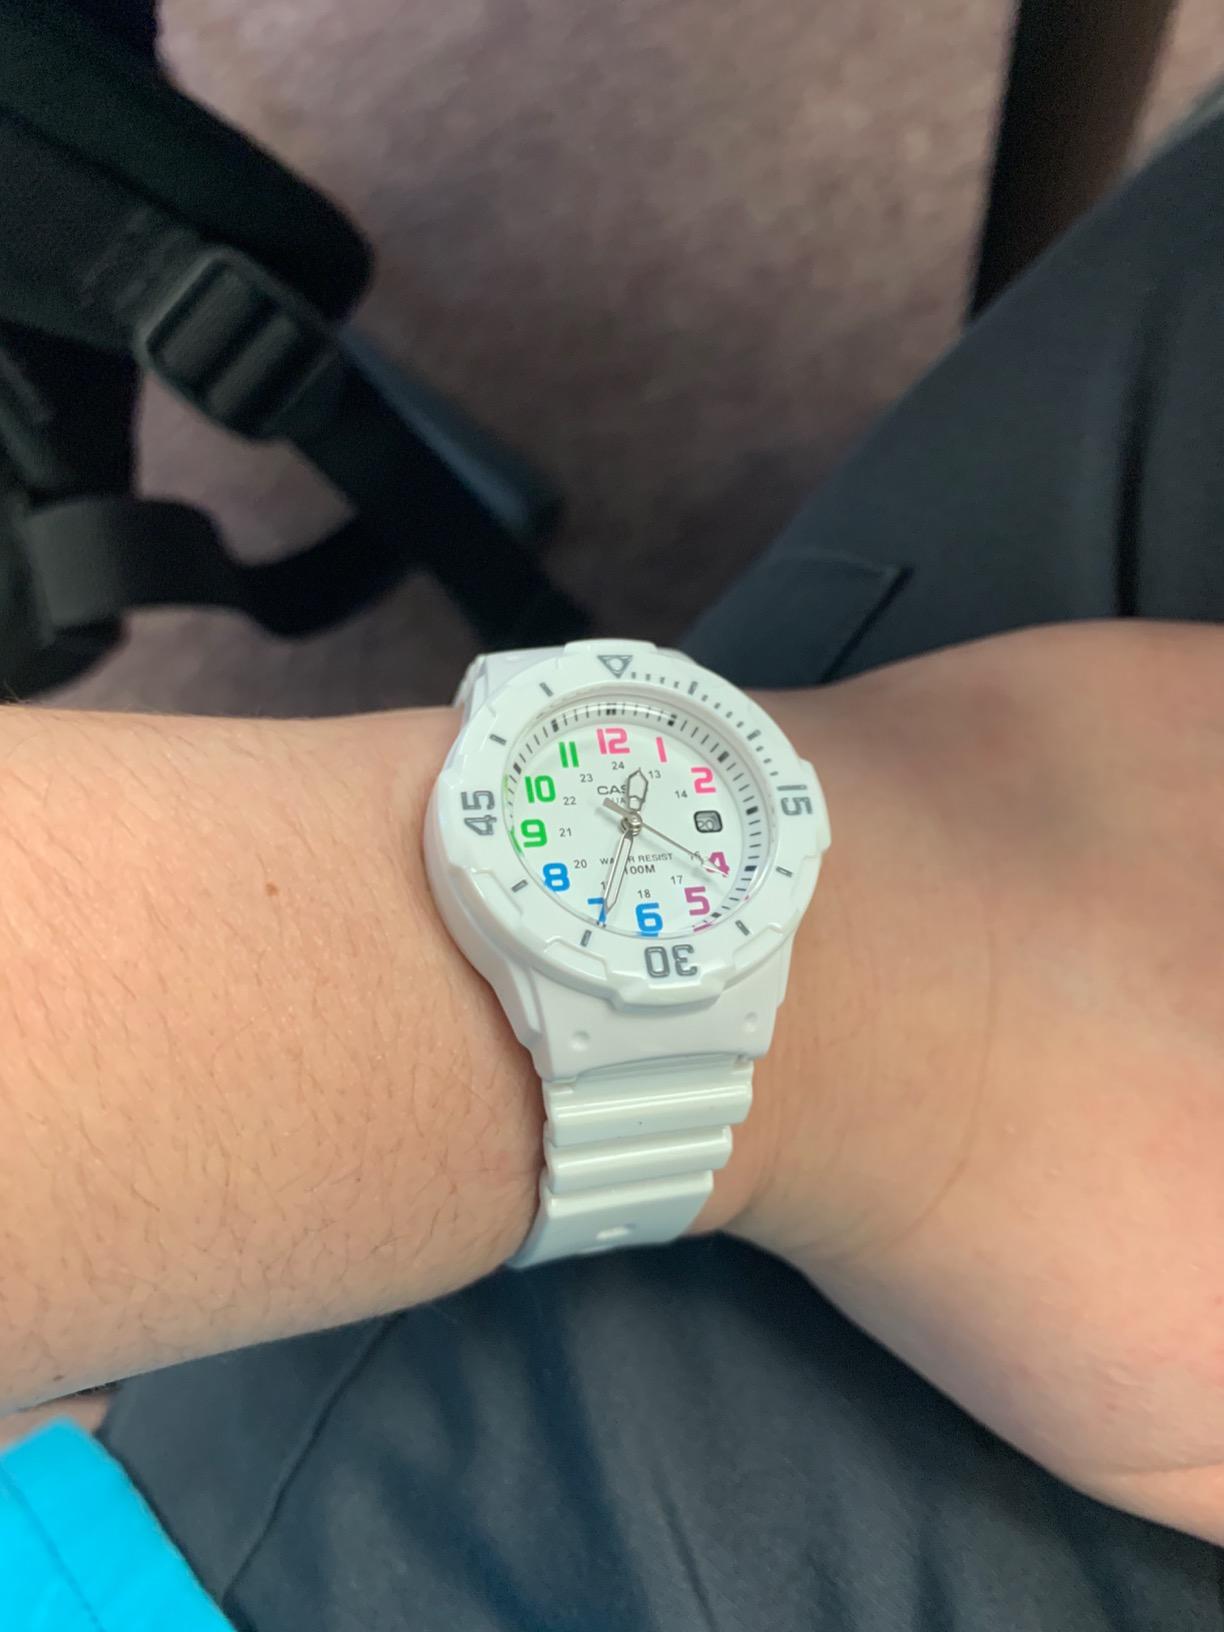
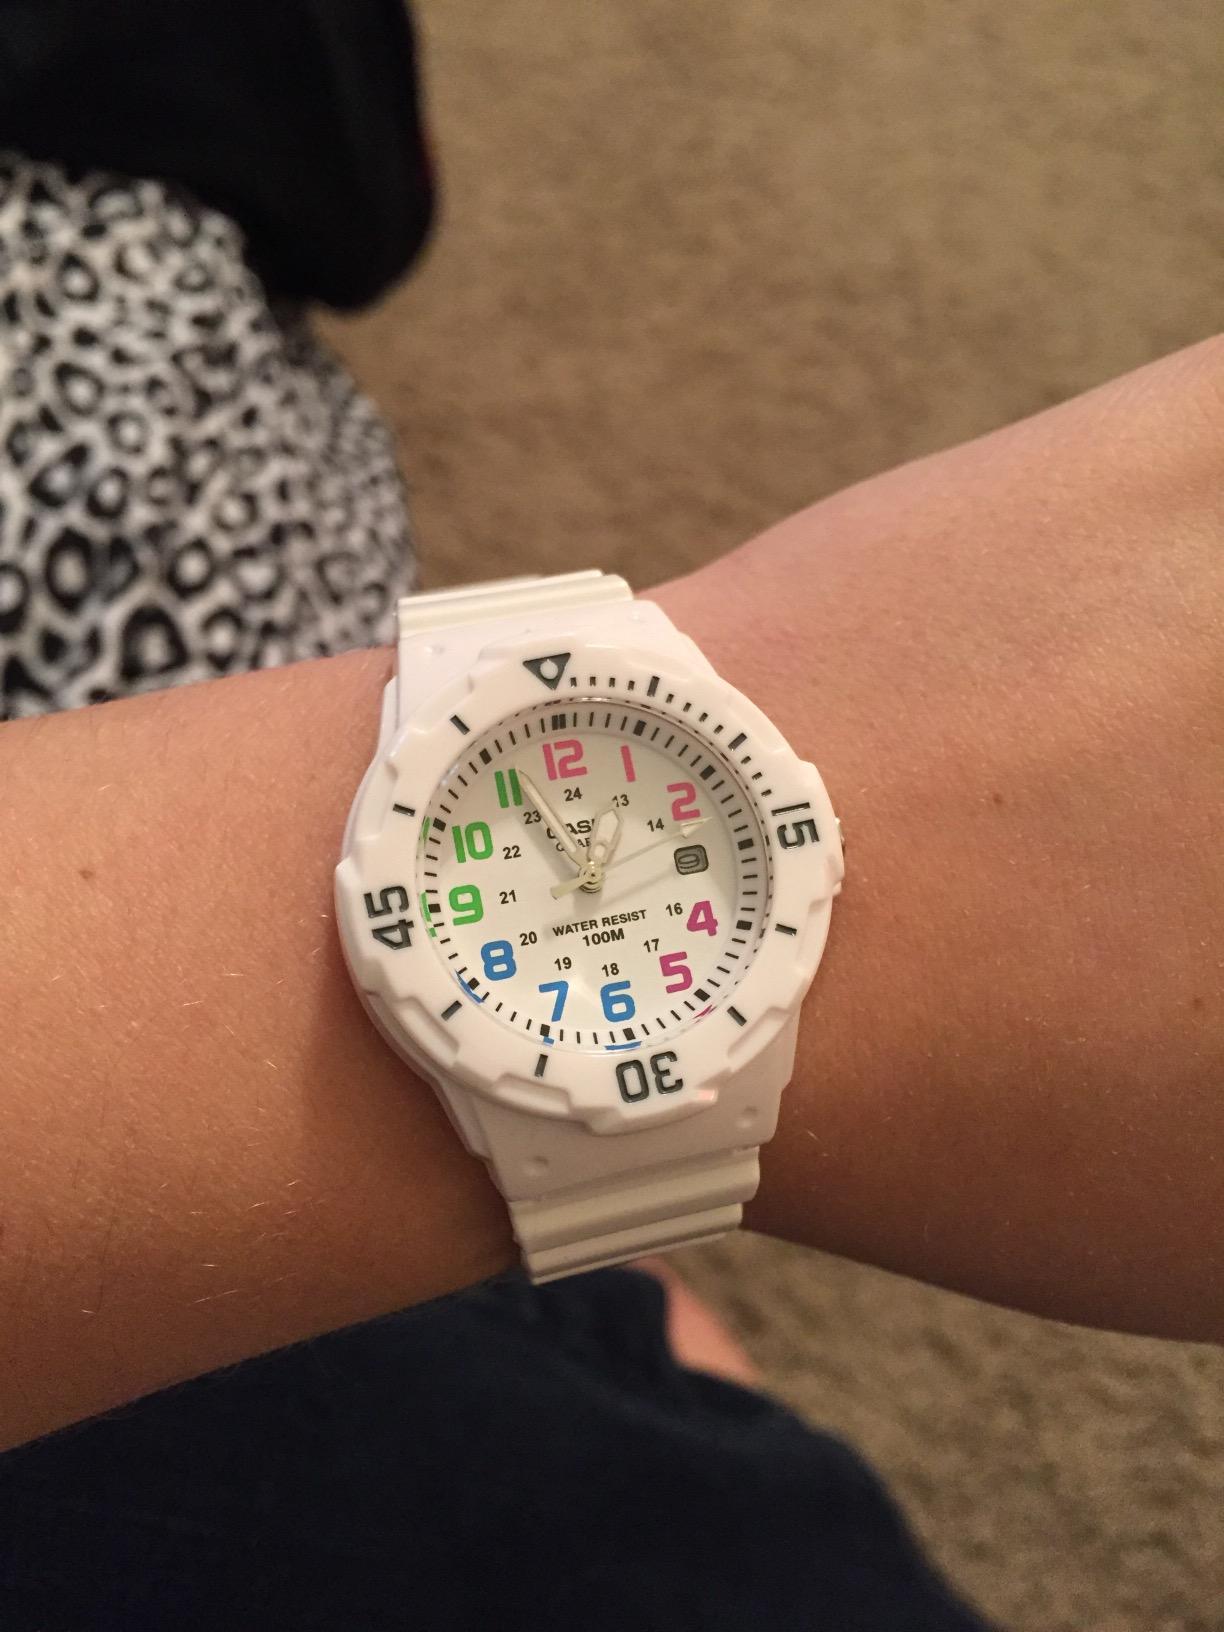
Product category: accessories_watch
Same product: yes